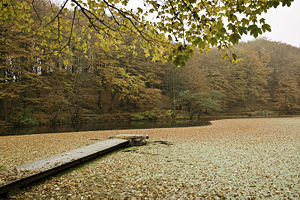
Vandværksskoven
Part af Vandværksskoven ved Frederikshavn en diset efterårsdag